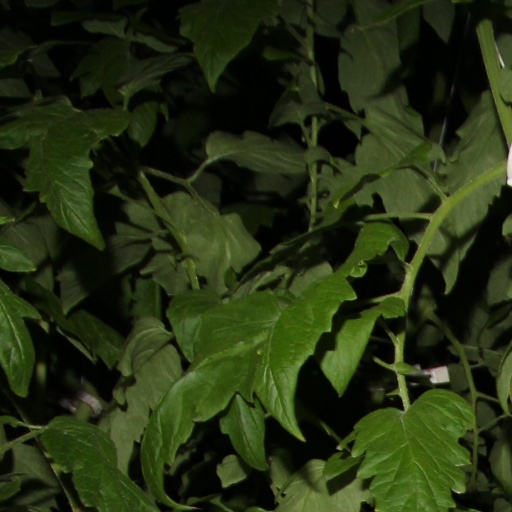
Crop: tomato